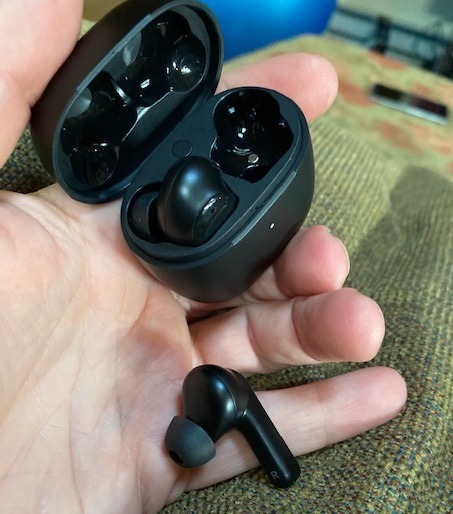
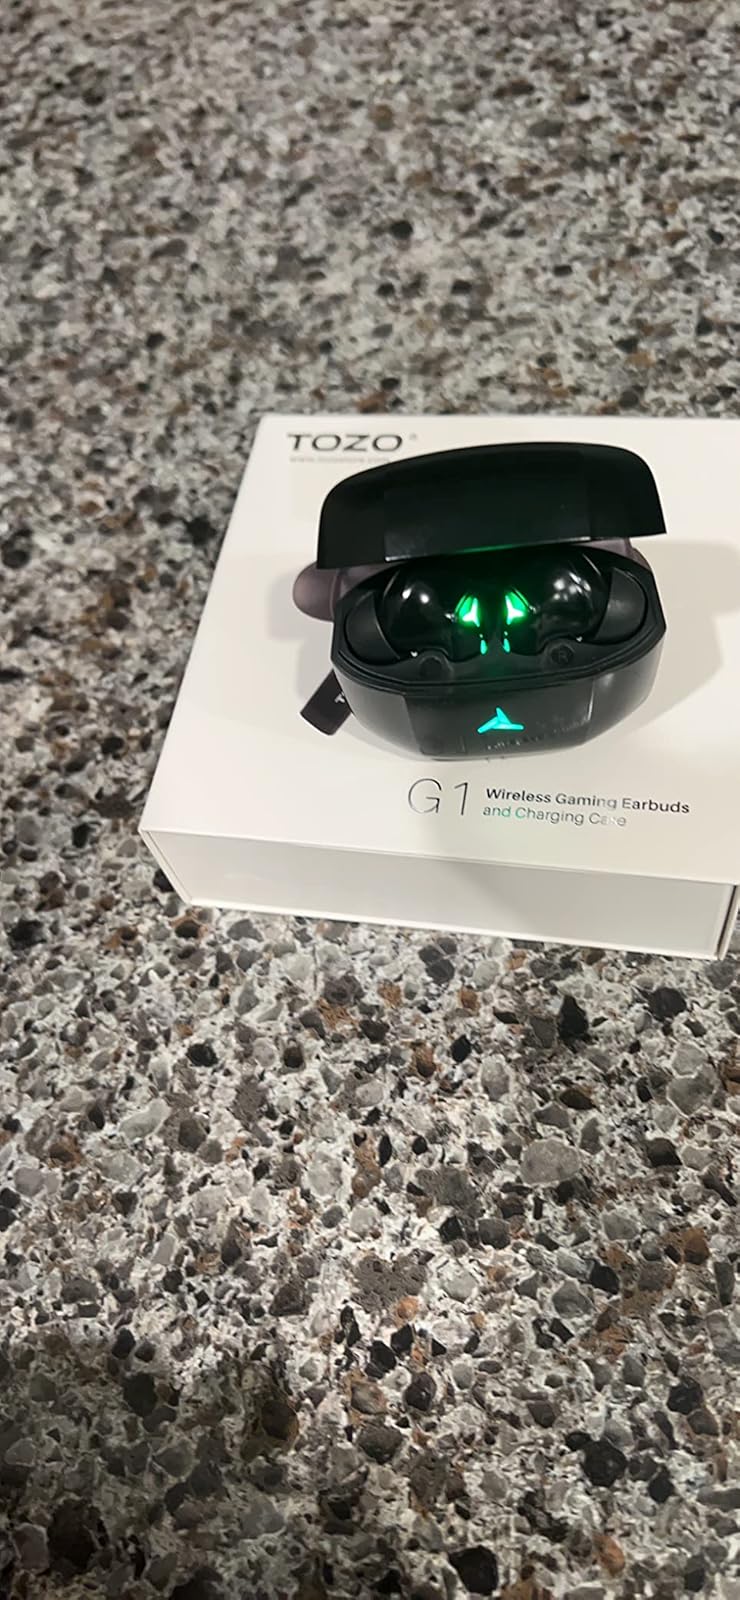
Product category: earbuds
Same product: no